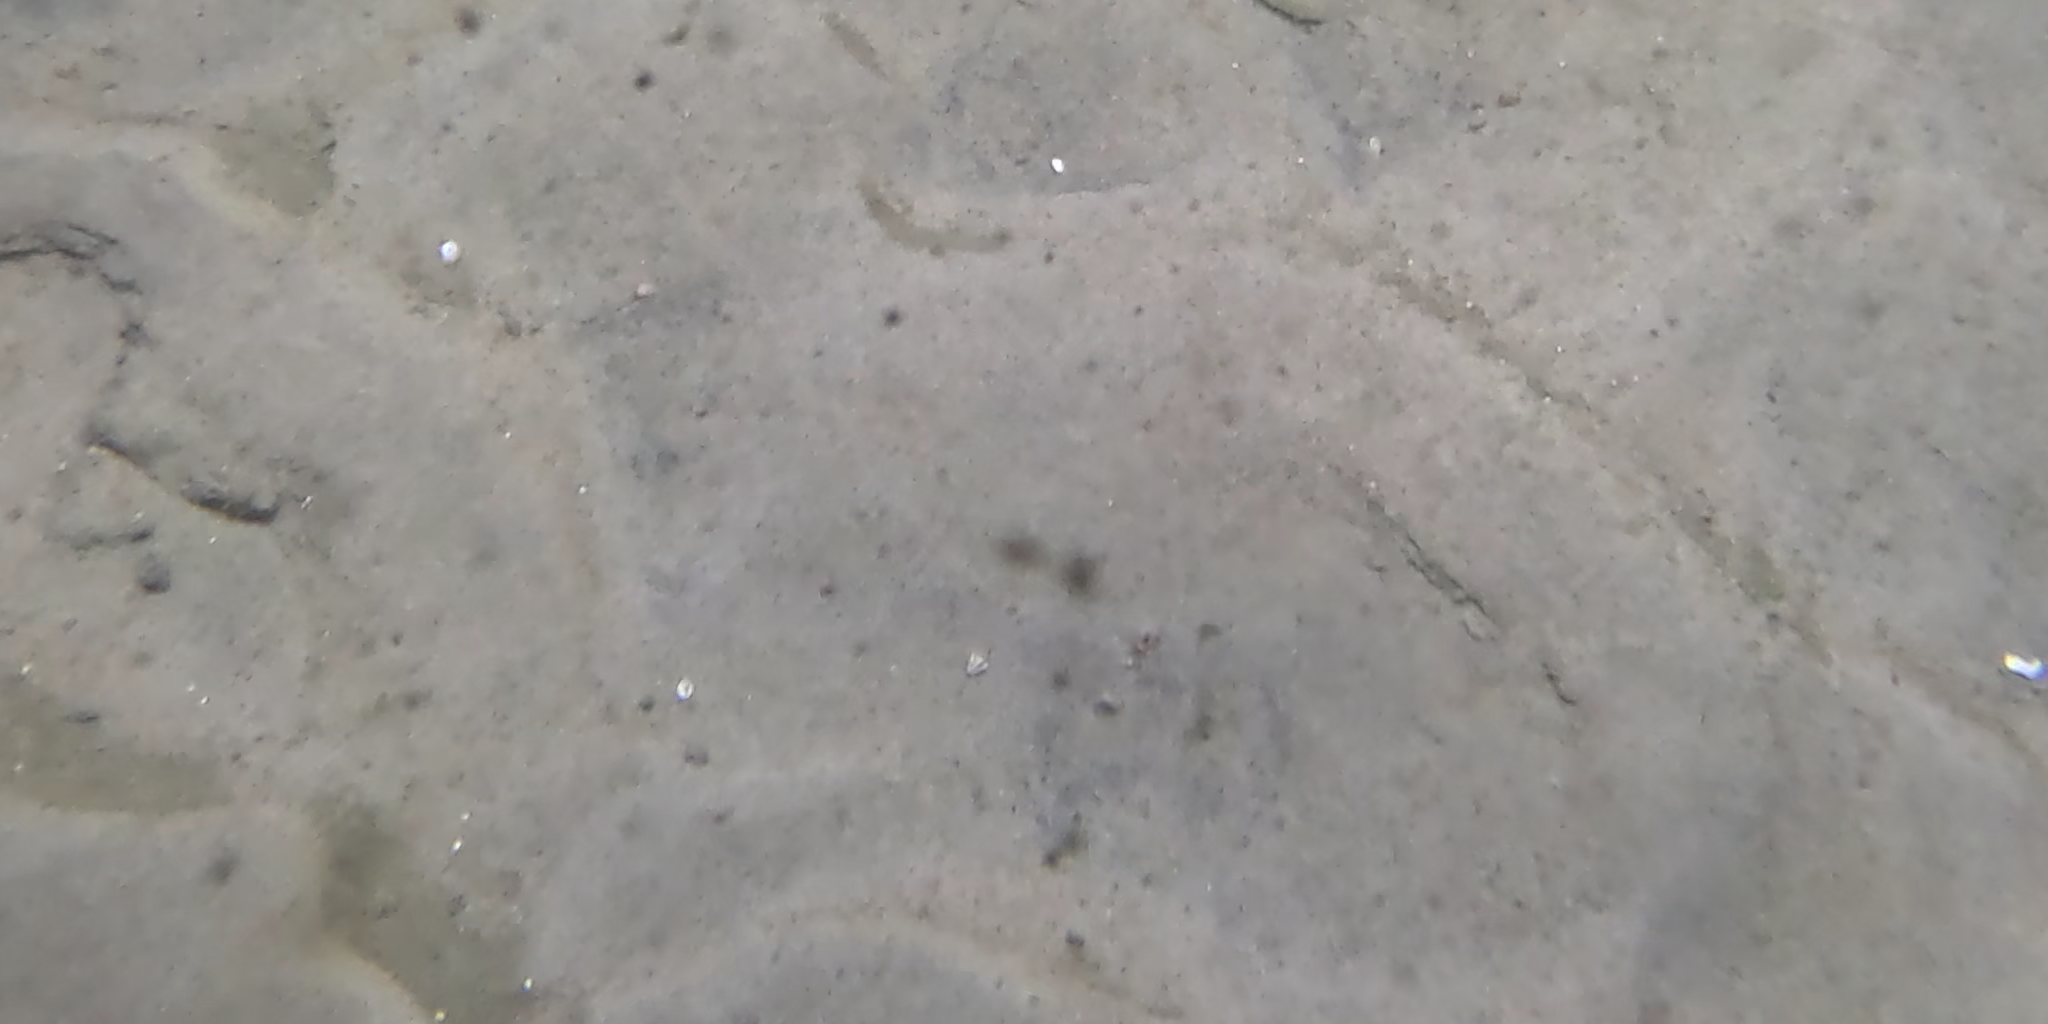
Seabed habitat: sand